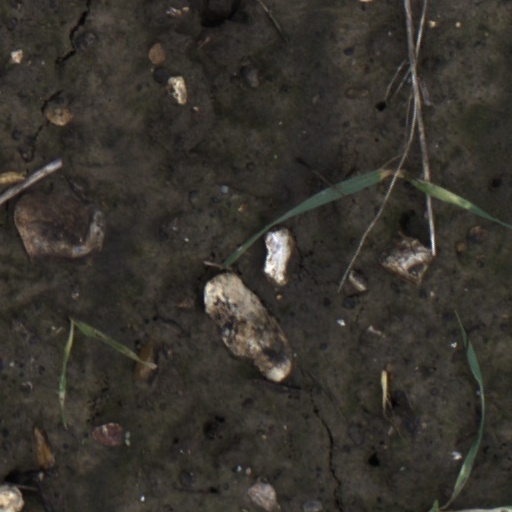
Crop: wheat